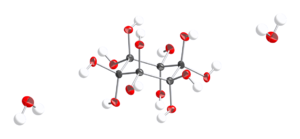
Le dodécahydroxycyclohexane est un composé organique de formule C₆O₁₂H₁₂ ou C₆(OH)₁₂. C'est le sextuple diol géminal du cyclohexane qui peut être aussi considéré comme le sextuple hydrate de la cyclohexanehexone, C₆O₆, un oxyde de carbone.